Morchella esculenta

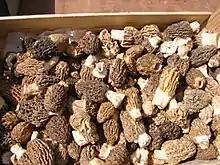
Harvested morels

"Morchella esculenta", like all morels, are among the most highly prized of all edible mushrooms. Raw morels have a gastrointestinal irritant, hydrazine (although this has not been isolated in samples), but parboiling or blanching before consumption will remove it. Old fruit bodies that show signs of decay may be poisonous. The mushrooms may be fried in butter or baked after being stuffed with meats and vegetables. The mushrooms may also be dried by threading the caps onto string and hanging them in the sun; this process is said to concentrate the flavour. One study determined the main nutritional components to be as follows (on a dry weight basis): protein 32.7%, fat 2.0%, fiber 17.6%, ash 9.7%, and carbohydrates 38.0%.